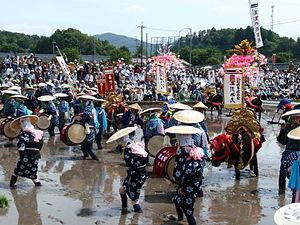
Mibu no hana taue ou rituel du repiquage du riz à Mibu est un rituel japonais de repiquage de riz de la ville de Kitahiroshima dans la préfecture de Hiroshima. Il fait partie du patrimoine culturel immatériel de l'humanité depuis 2011.